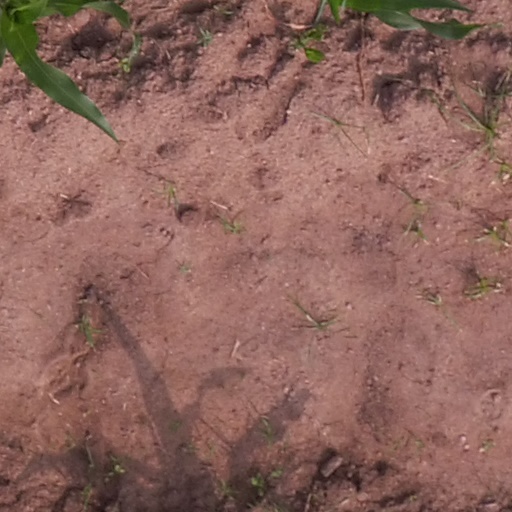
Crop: maize; corn